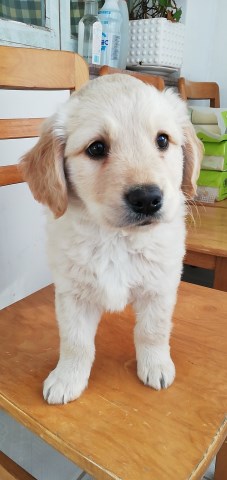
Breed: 5355-n000126-golden_retriever